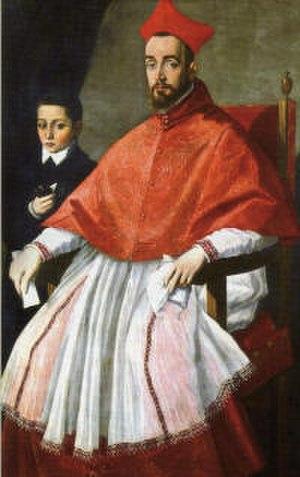
Antonio Carafa est un cardinal italien du XVIᵉ siècle.